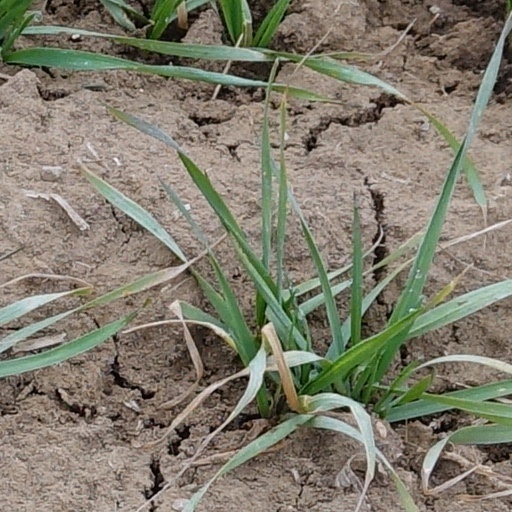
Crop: wheat